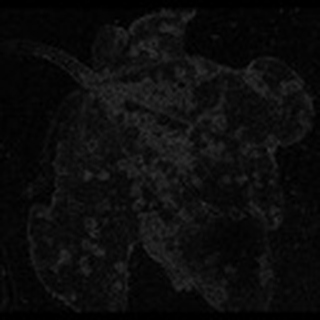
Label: cotton_bacterial_blight